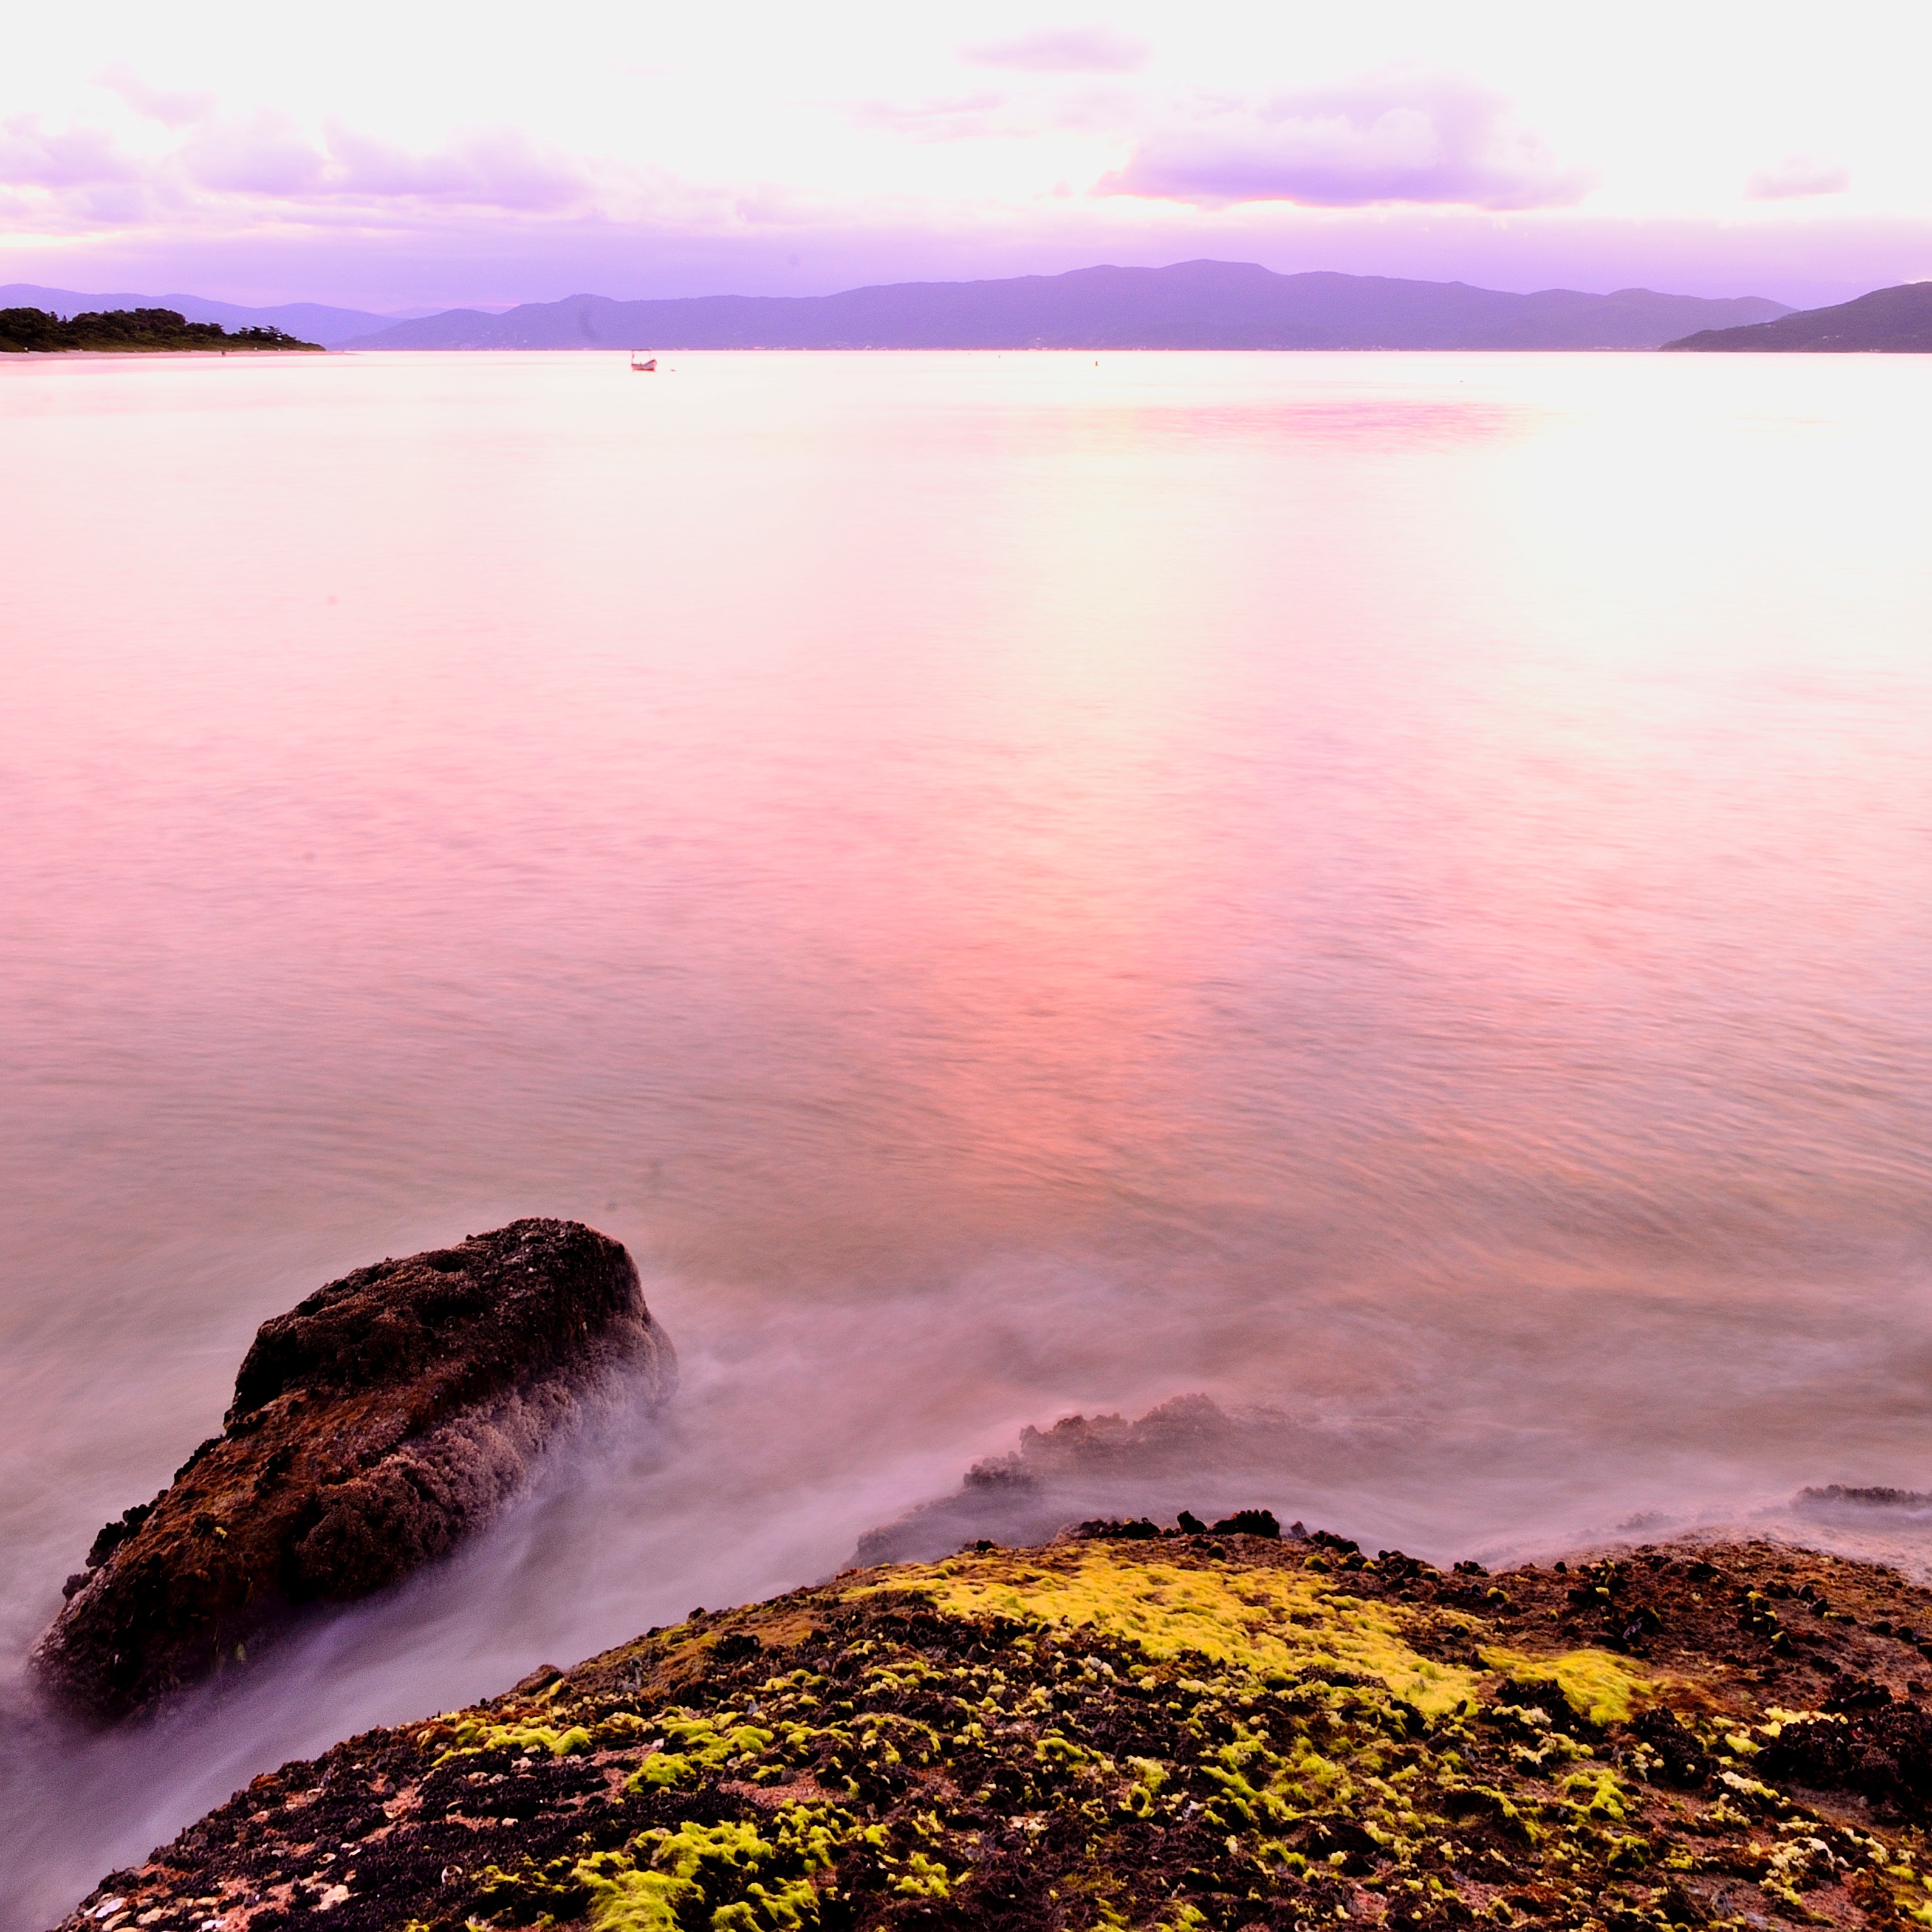
sky, body of water, nature, sea, water, shore, horizon, reflection, cloud, rock, coast, sunset, calm, ocean, loch, morning, pink, purple, inlet, sound, dawn, evening, dusk, headland, afterglow, sunrise, coastal and oceanic landforms, atmosphere, landscape, lake, skerry, sunlight, bay, watercourse, archipelago, wave, magenta, tropics, hill, beach, reservoir, stock photography, promontory, meteorological phenomenon, bank, tide pool, vacation